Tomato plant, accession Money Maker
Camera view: bottom (45 deg); turntable rotation: 210 degrees
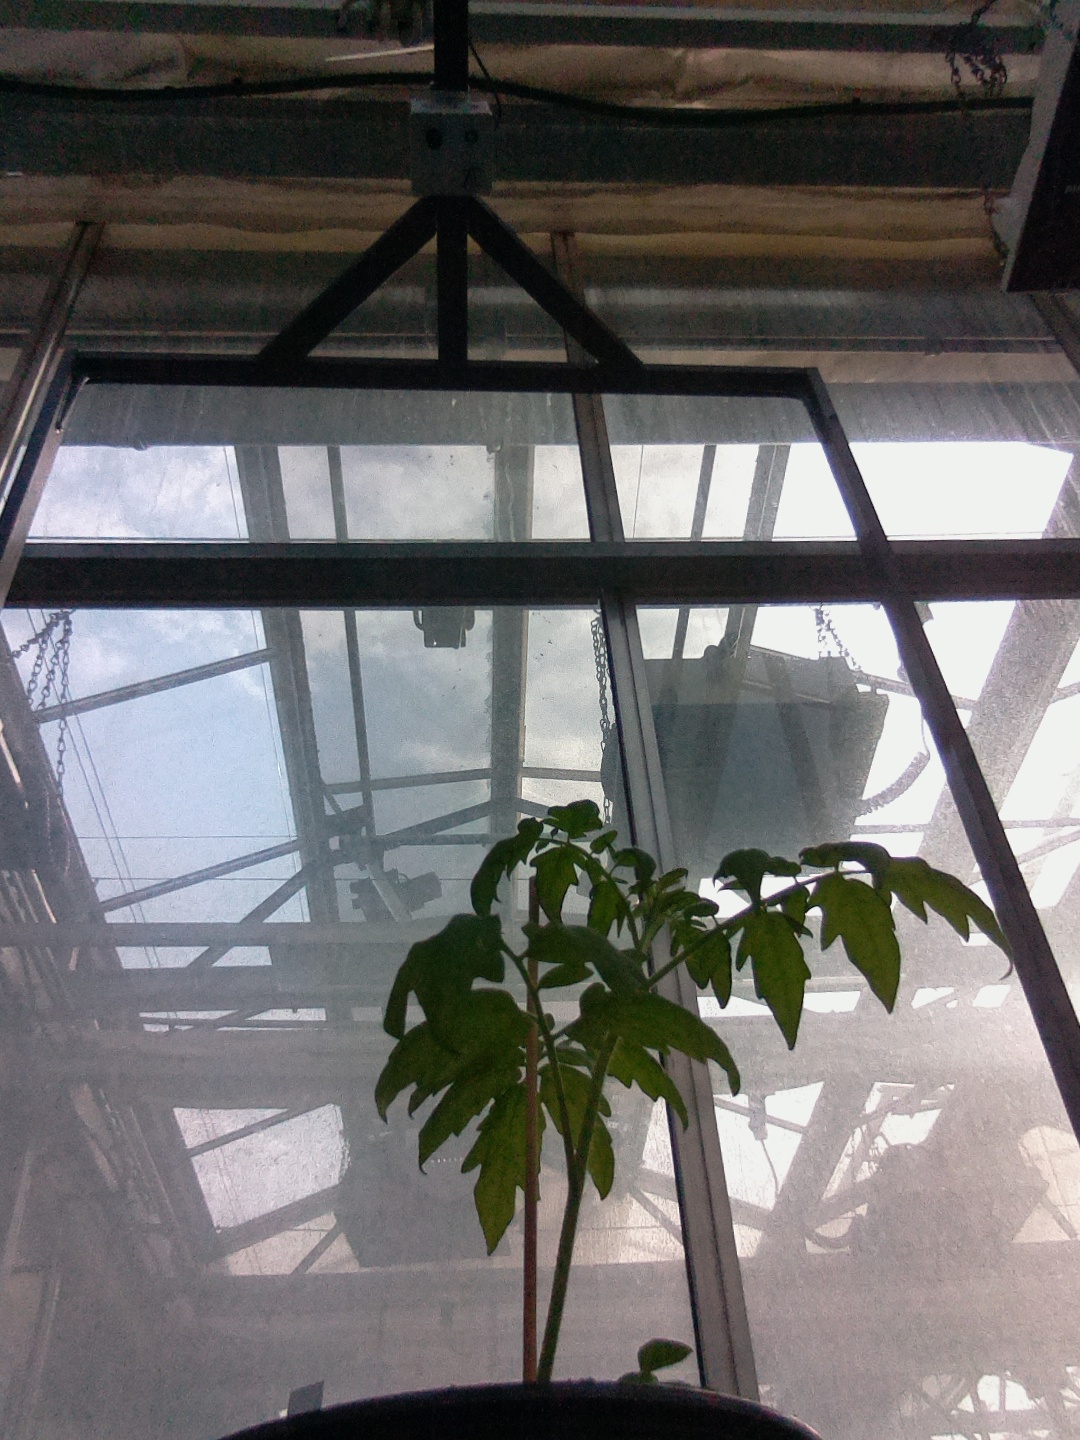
BBCH growth stage 13: 6 of true leaves visible